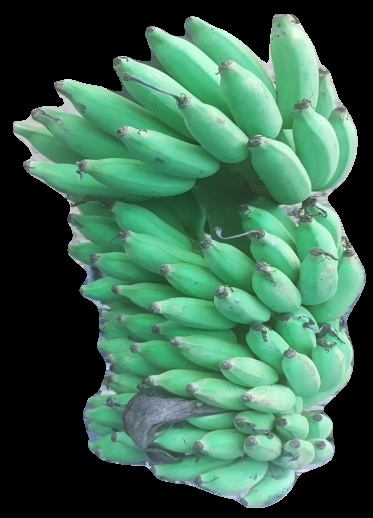
Variety: elakki-bale
Grade: grade2